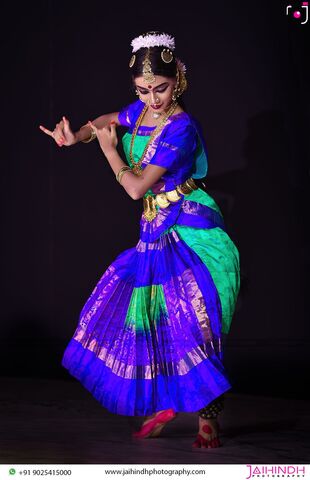
Dance form: bharatanatyam